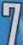
Number: 7